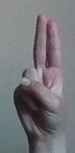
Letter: taa